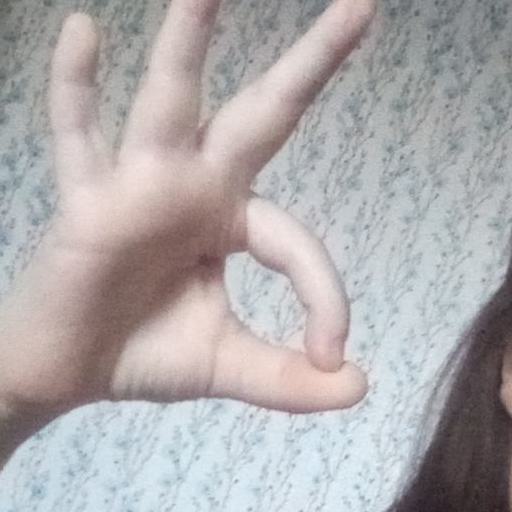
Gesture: ok